Theatre de la Jeune Lune

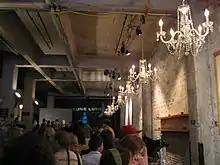
The interior of the building

The Theatre de la Jeune Lune was a celebrated theater company based in Minneapolis, Minnesota. The company, in operation from 1978 to 2008, was known for its visually rich, highly physical style of theatre, derived from clown, mime, dance and opera. The theatre's reputation also stemmed from their reinvented classics and their productions of highly ambitious original work.